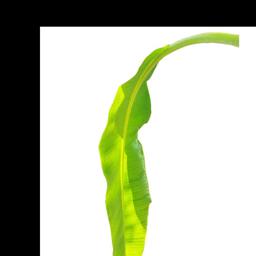
Label: MALBHOG LEAF